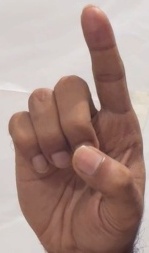
ASL sign: D